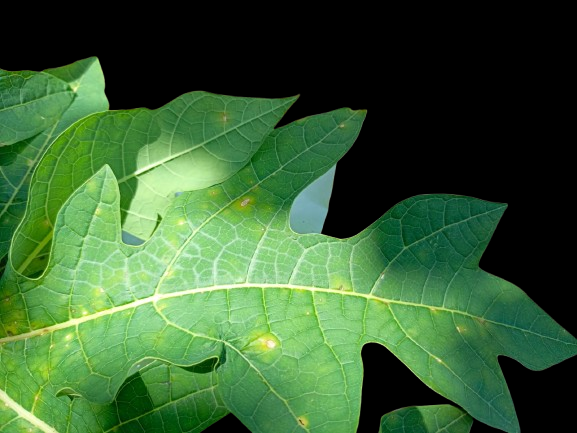
Crop: Papaya
Label: Pathogen_symptoms